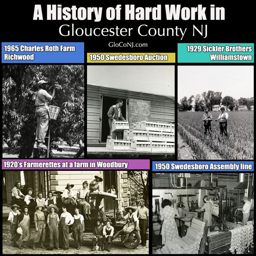
a history of hard work